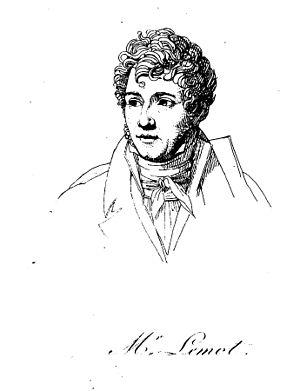
Croquis de Lemot par Fremy d'après un portrait
Le domaine de la Garenne Lemot est un parc situé sur les communes de Gétigné et Clisson en Loire-Atlantique, ainsi que Cugand en Vendée. Il a été créé par le sculpteur François-Frédéric Lemot au début du XIXᵉ siècle. L'ensemble se veut un hommage aux paysages et à l'architecture de l'Italie. Le domaine se compose d'une villa néo-palladienne surplombant la vallée de la Sèvre nantaise ainsi que des bois et des jardins où sont érigées des fabriques et des statues rappelant le style Antique ainsi que les maisons du jardinier et du portier de style italianisant.
François-Frédéric Lemot, dit François Lemot, né à Lyon le 4 novembre 1771 et mort à Paris le 6 mai 1827, est un sculpteur néo-classique français.
Clisson est une commune de l'Ouest de la France, située dans le département de la Loire-Atlantique, en région Pays de la Loire.